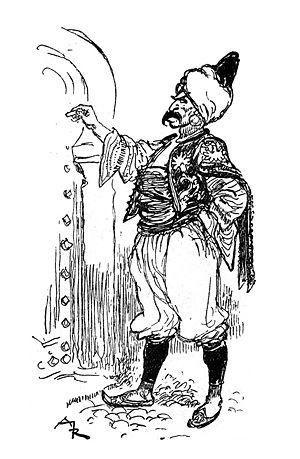
Illustration d'Alibaba et les quarante voleurs par Albert Robida